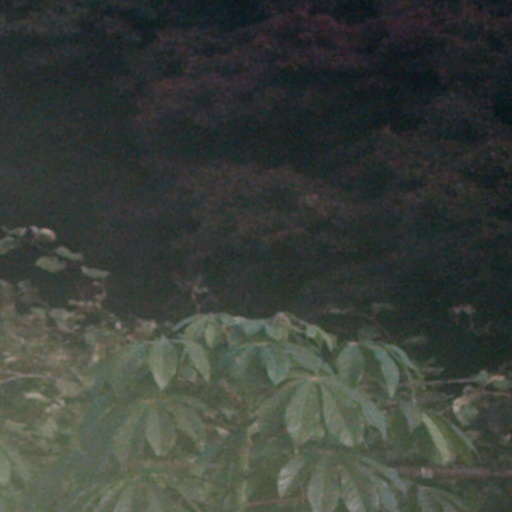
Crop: cassava